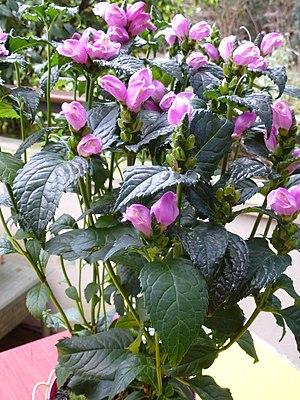
Chelone 'pink turtle'
Chelone est un genre de plantes de la famille des Plantaginacées, appelé Galane en français.